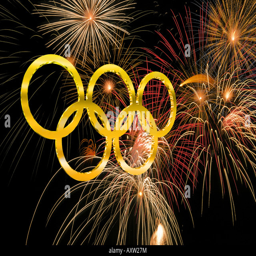
artistic interpretation of golden olympic rings against a backdrop of fireworks